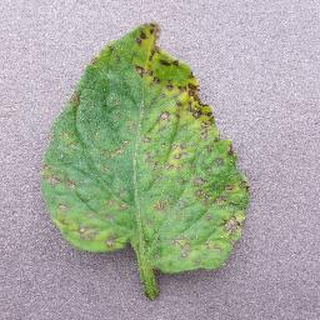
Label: tomato_septoria_leaf_spot